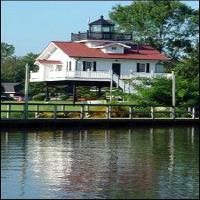
Weather: sun or clear